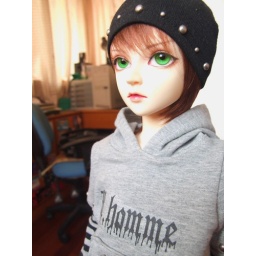
Mum asked me to study hard. But in my mind the sunshine and green grass would be more attractive.